Royal Dragoon Guards

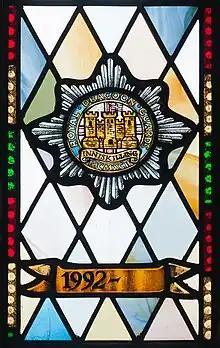
Memorial window at St Macartin's Cathedral, Enniskillen

The regiment and its predecessors have been awarded the following 79 battle honours: